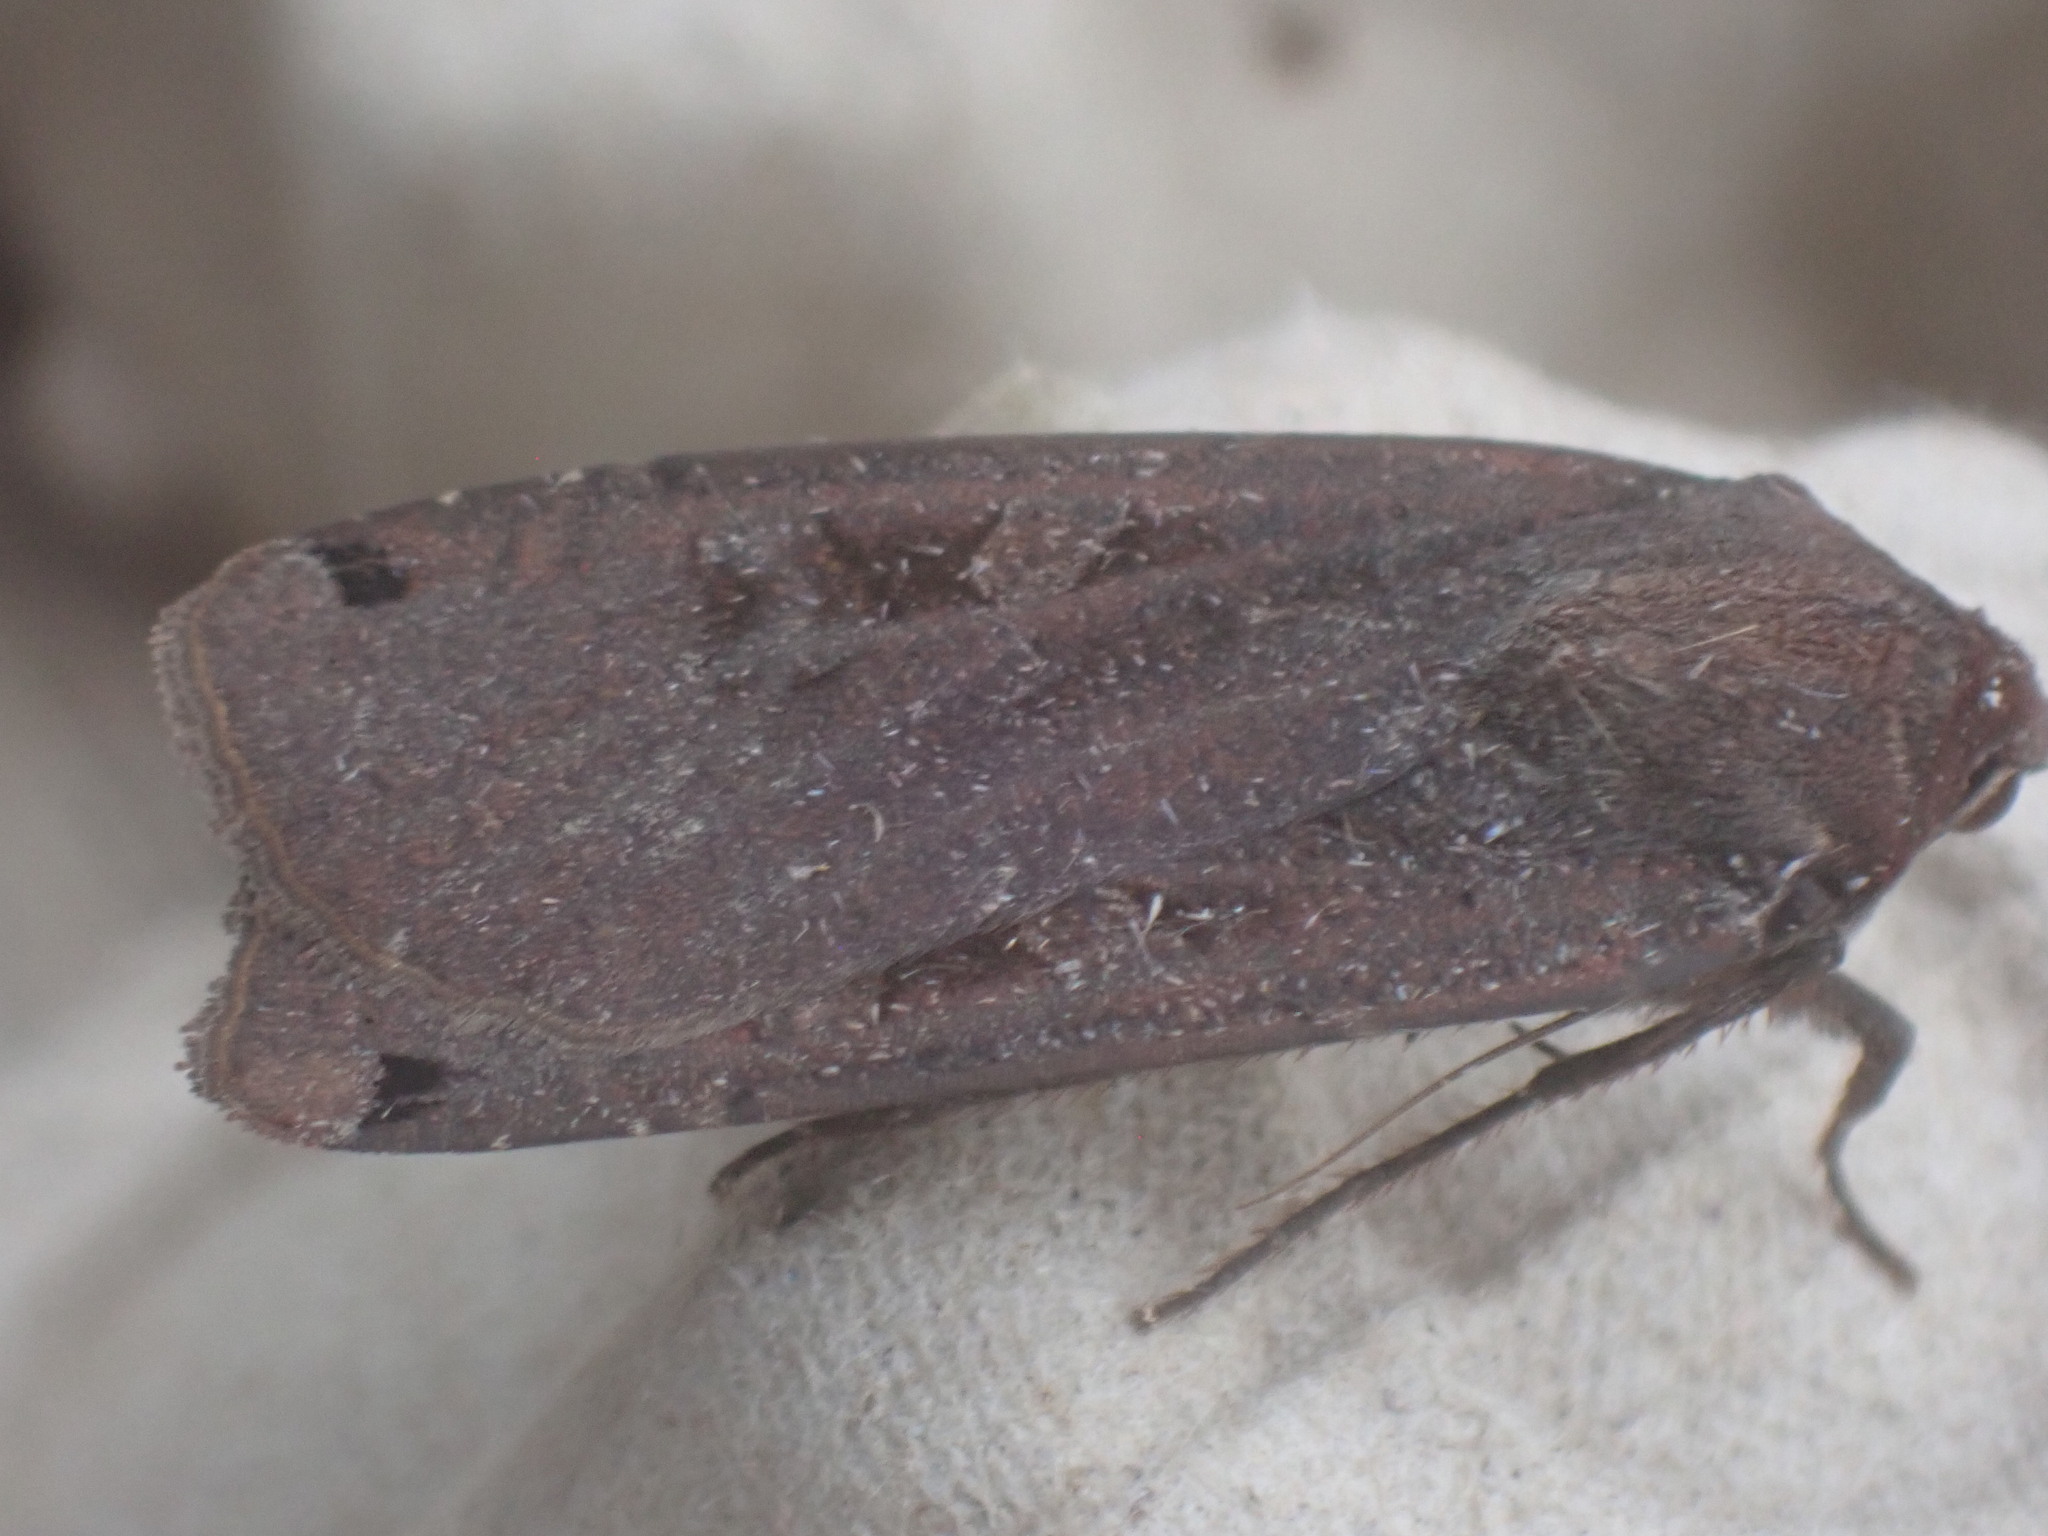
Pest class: cutworms